Trinity Hospital (Little Rock, Arkansas)

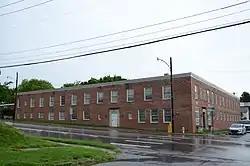

Trinity Hospital is a historic former hospital, now a mixed-used commercial and residential building, at 20th and Main Streets in Little Rock, Arkansas. It is a two-story brick structure, roughly square in shape with a central courtyard and an ell projecting from its southern side. It was designed by local architect Maximilian F. Mayer and built in 1924, with restrained Classical Revival elements. The building is historically notable as the first place in Arkansas where the now-common health maintenance organization methods of funding and delivering health care were implemented. The building now houses the offices of a non-profit and low-income housing.